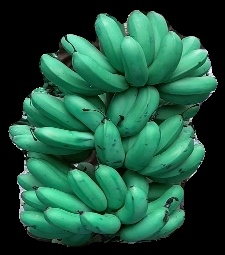
Variety: rasbale
Grade: grade1